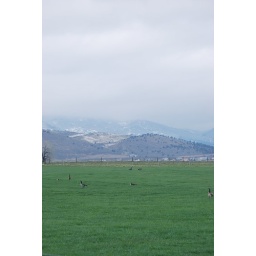
More attempts to capture just how green the grass is in the spring..these geese were very happy in this field.